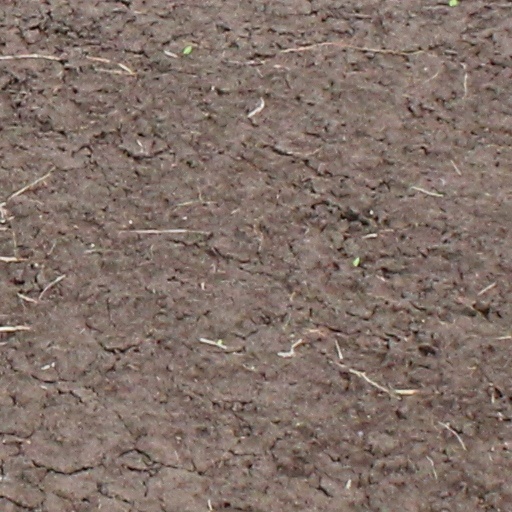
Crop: wheat